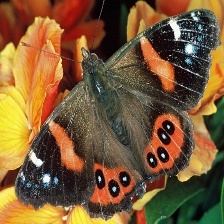
Species: COPPER TAIL